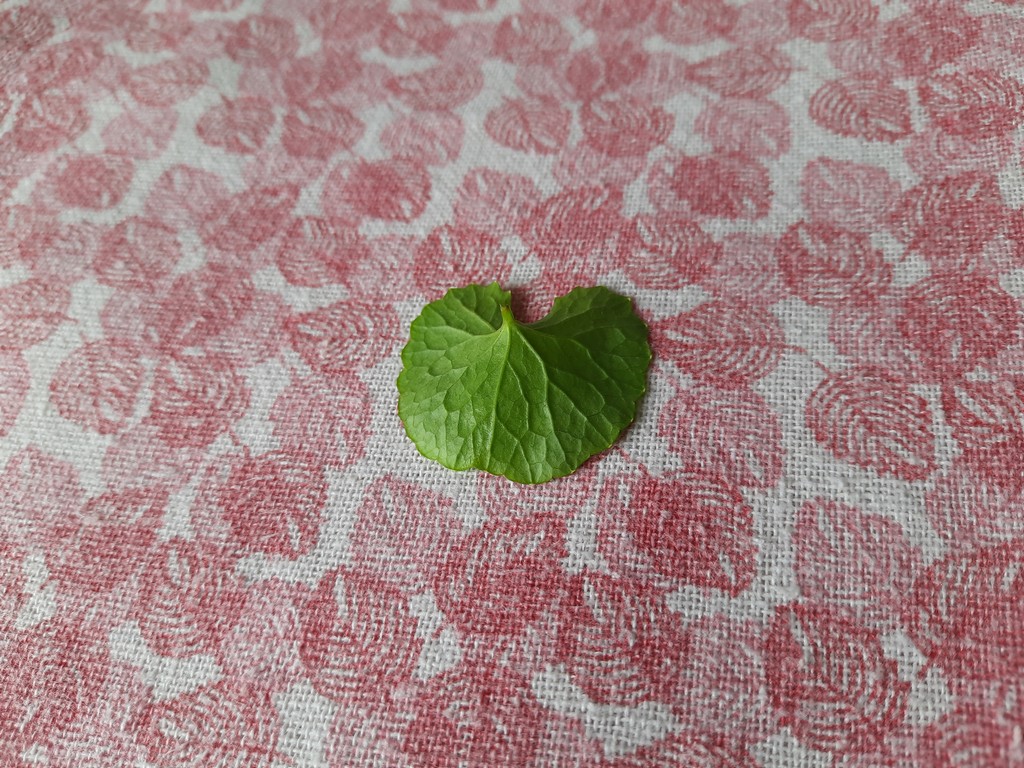
Label: Healthy